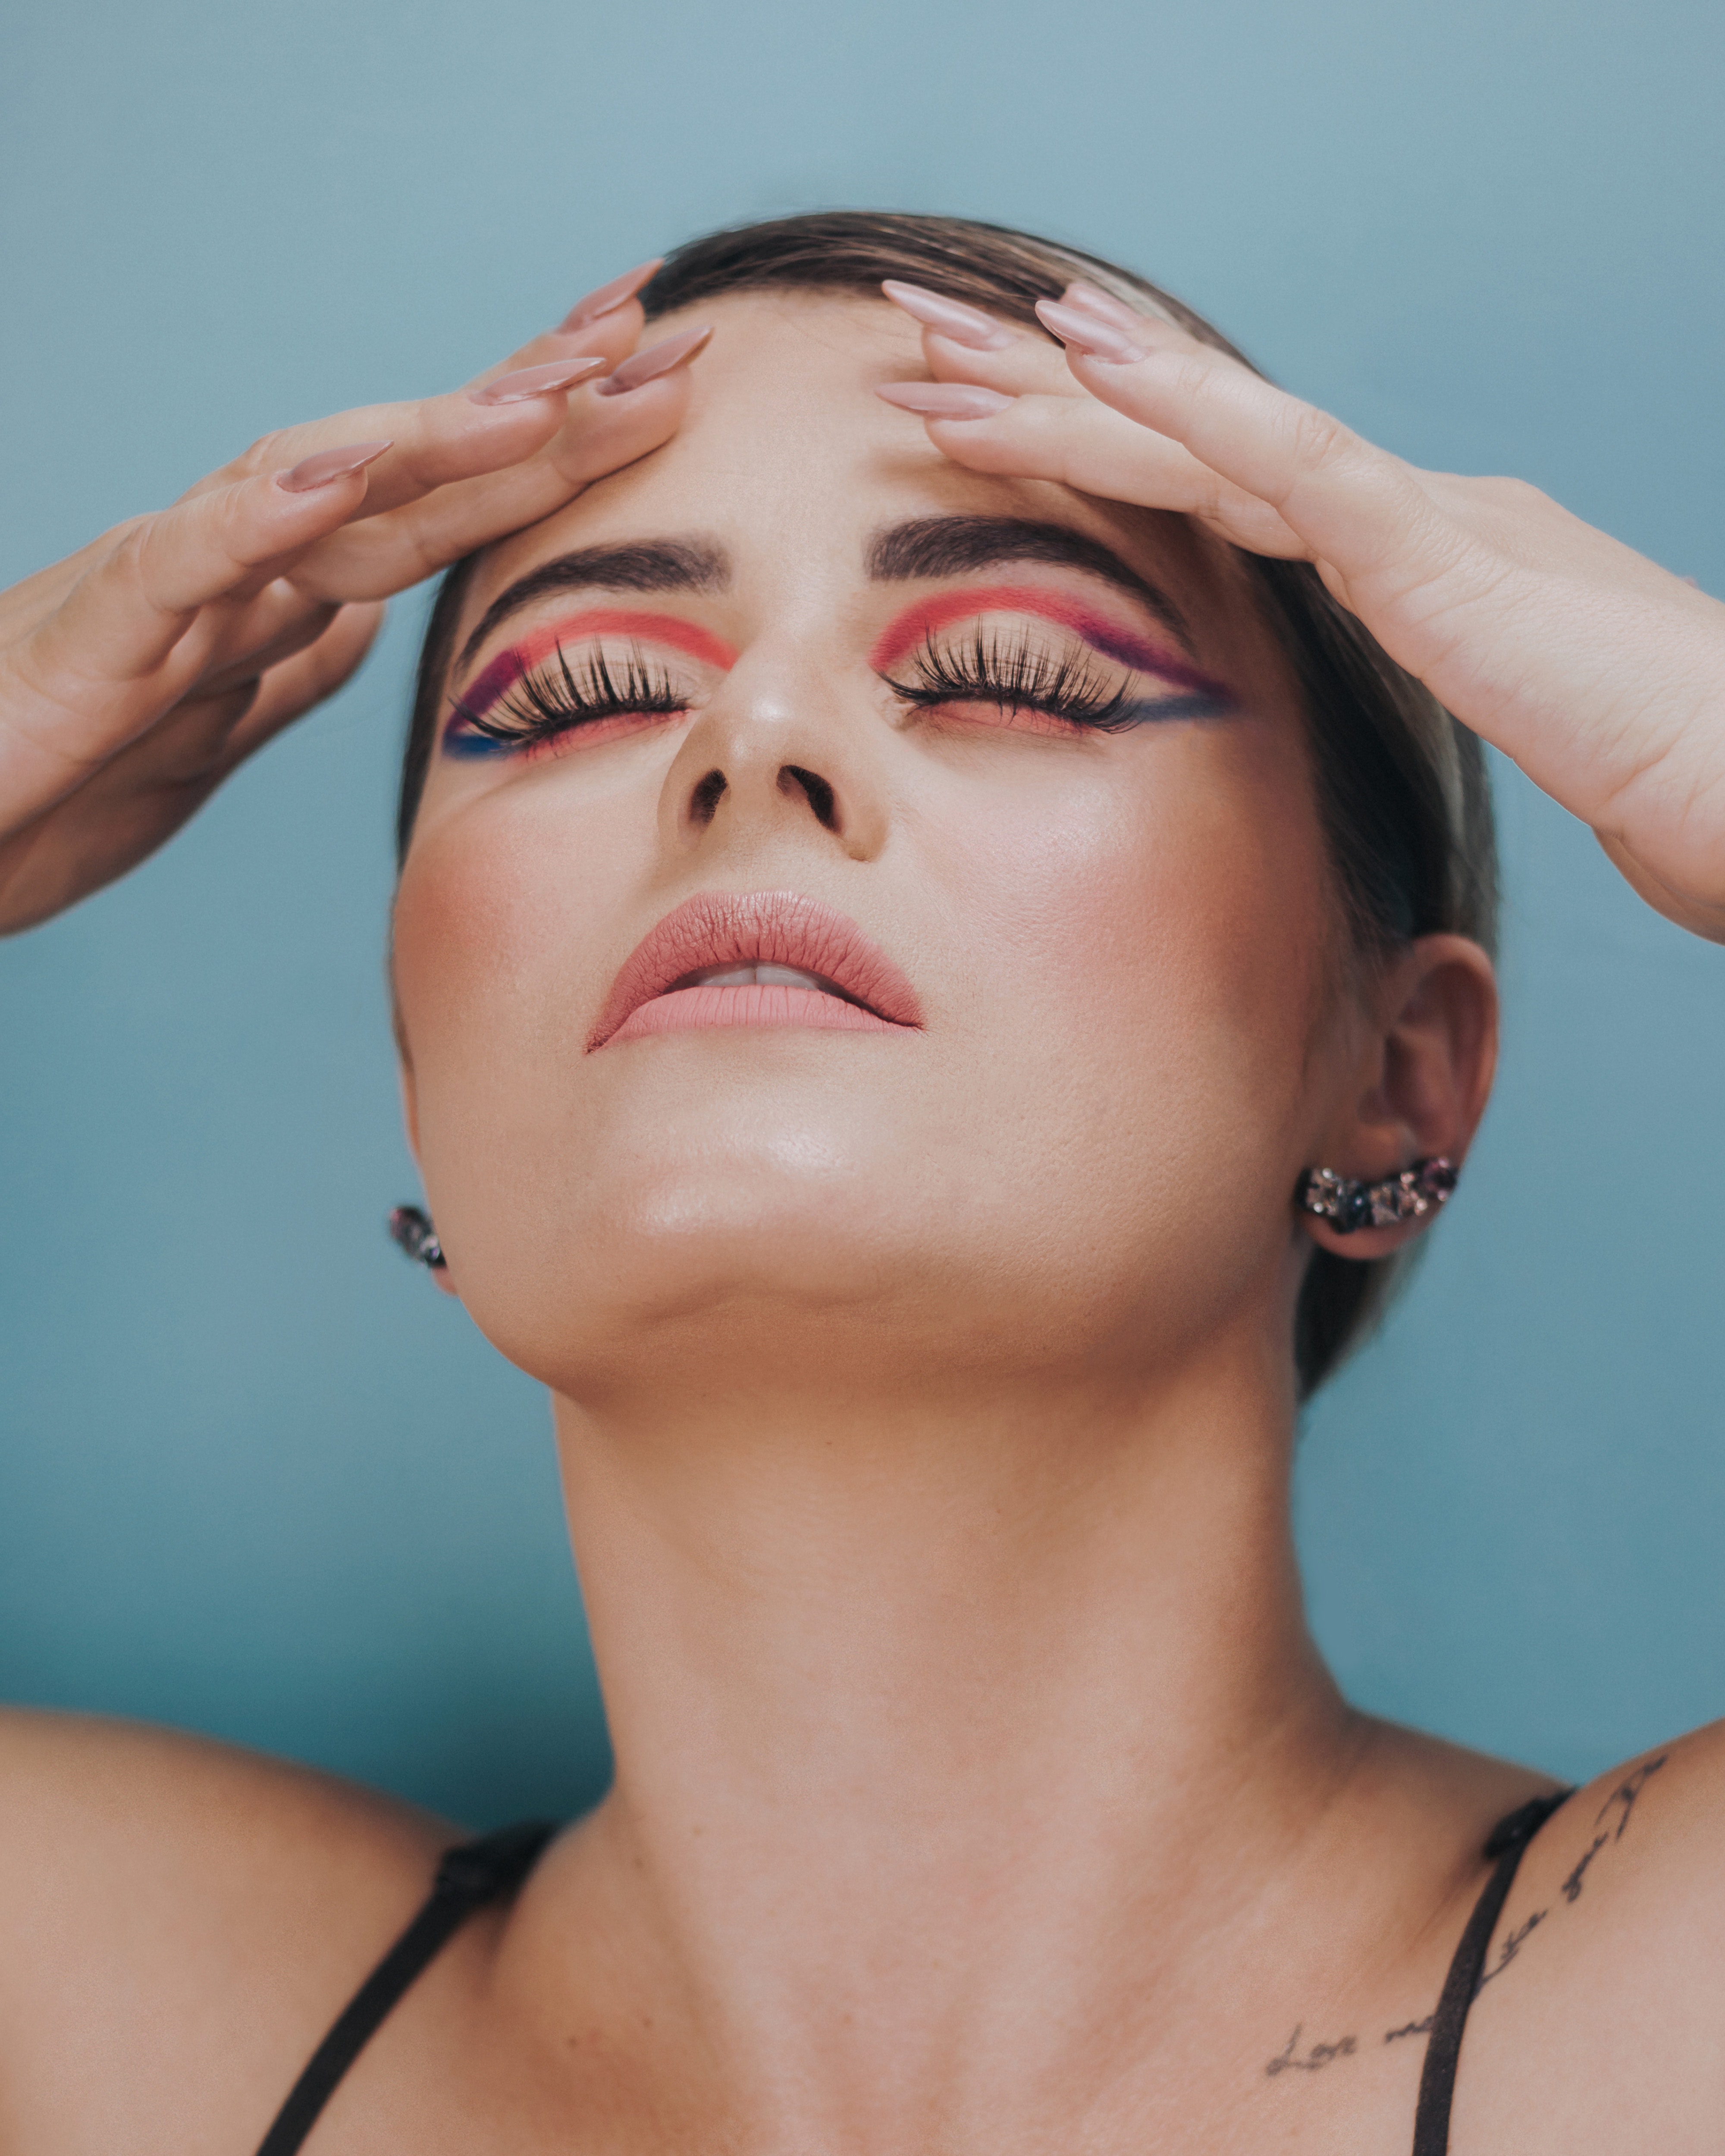
woman, forehead, nose, cheek, joint, skin, lip, eyebrow, eyelash, mouth, ear, jaw, neck, flash photography, gesture, vision care, eyewear, happy, finger, black hair, earrings, chest, makeover, close up, body jewelry, long hair, jewellery, elbow, brown hair, blond, electric blue, throat, fashion accessory, eye shadow, nail, tattoo, headpiece, hair coloring, freckle, portrait photography, flesh, vacation, fashion model, photo shoot, portrait, model